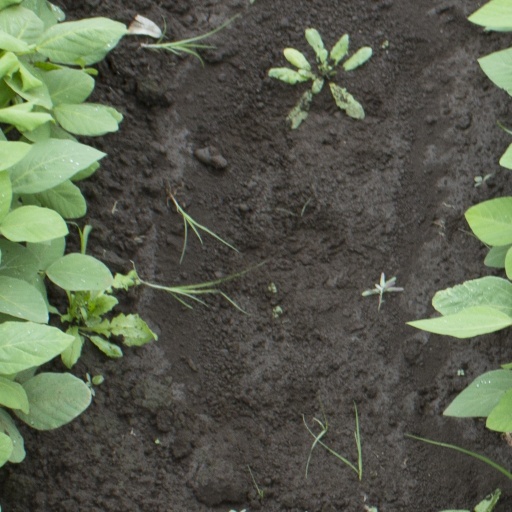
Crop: soybean